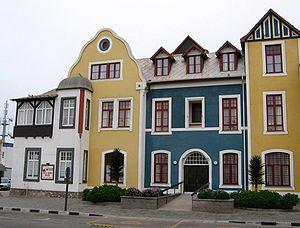
Swakopmund est une ville et une station balnéaire de la Namibie située sur la côte atlantique.